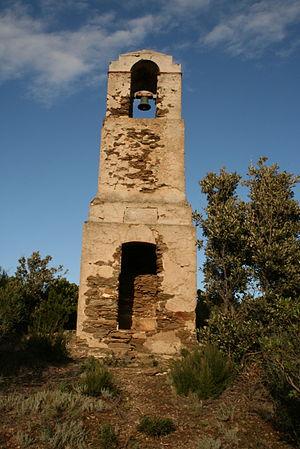
Luri, Cap Corse (Corse) – Clocher de la chapelle San Salvadore au nord-ouest de Campu
Luri est une commune française située dans la circonscription départementale de la Haute-Corse et le territoire de la collectivité de Corse. Elle appartient à l'ancienne piève de Luri dont elle était le chef-lieu, dans le Cap Corse.